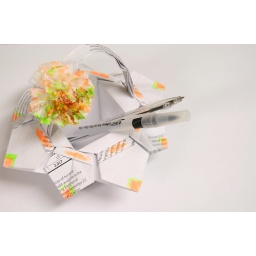
Volunteer in the lab, Monica, made this bowl out of used paper, and made that flower out of tissue hehe.